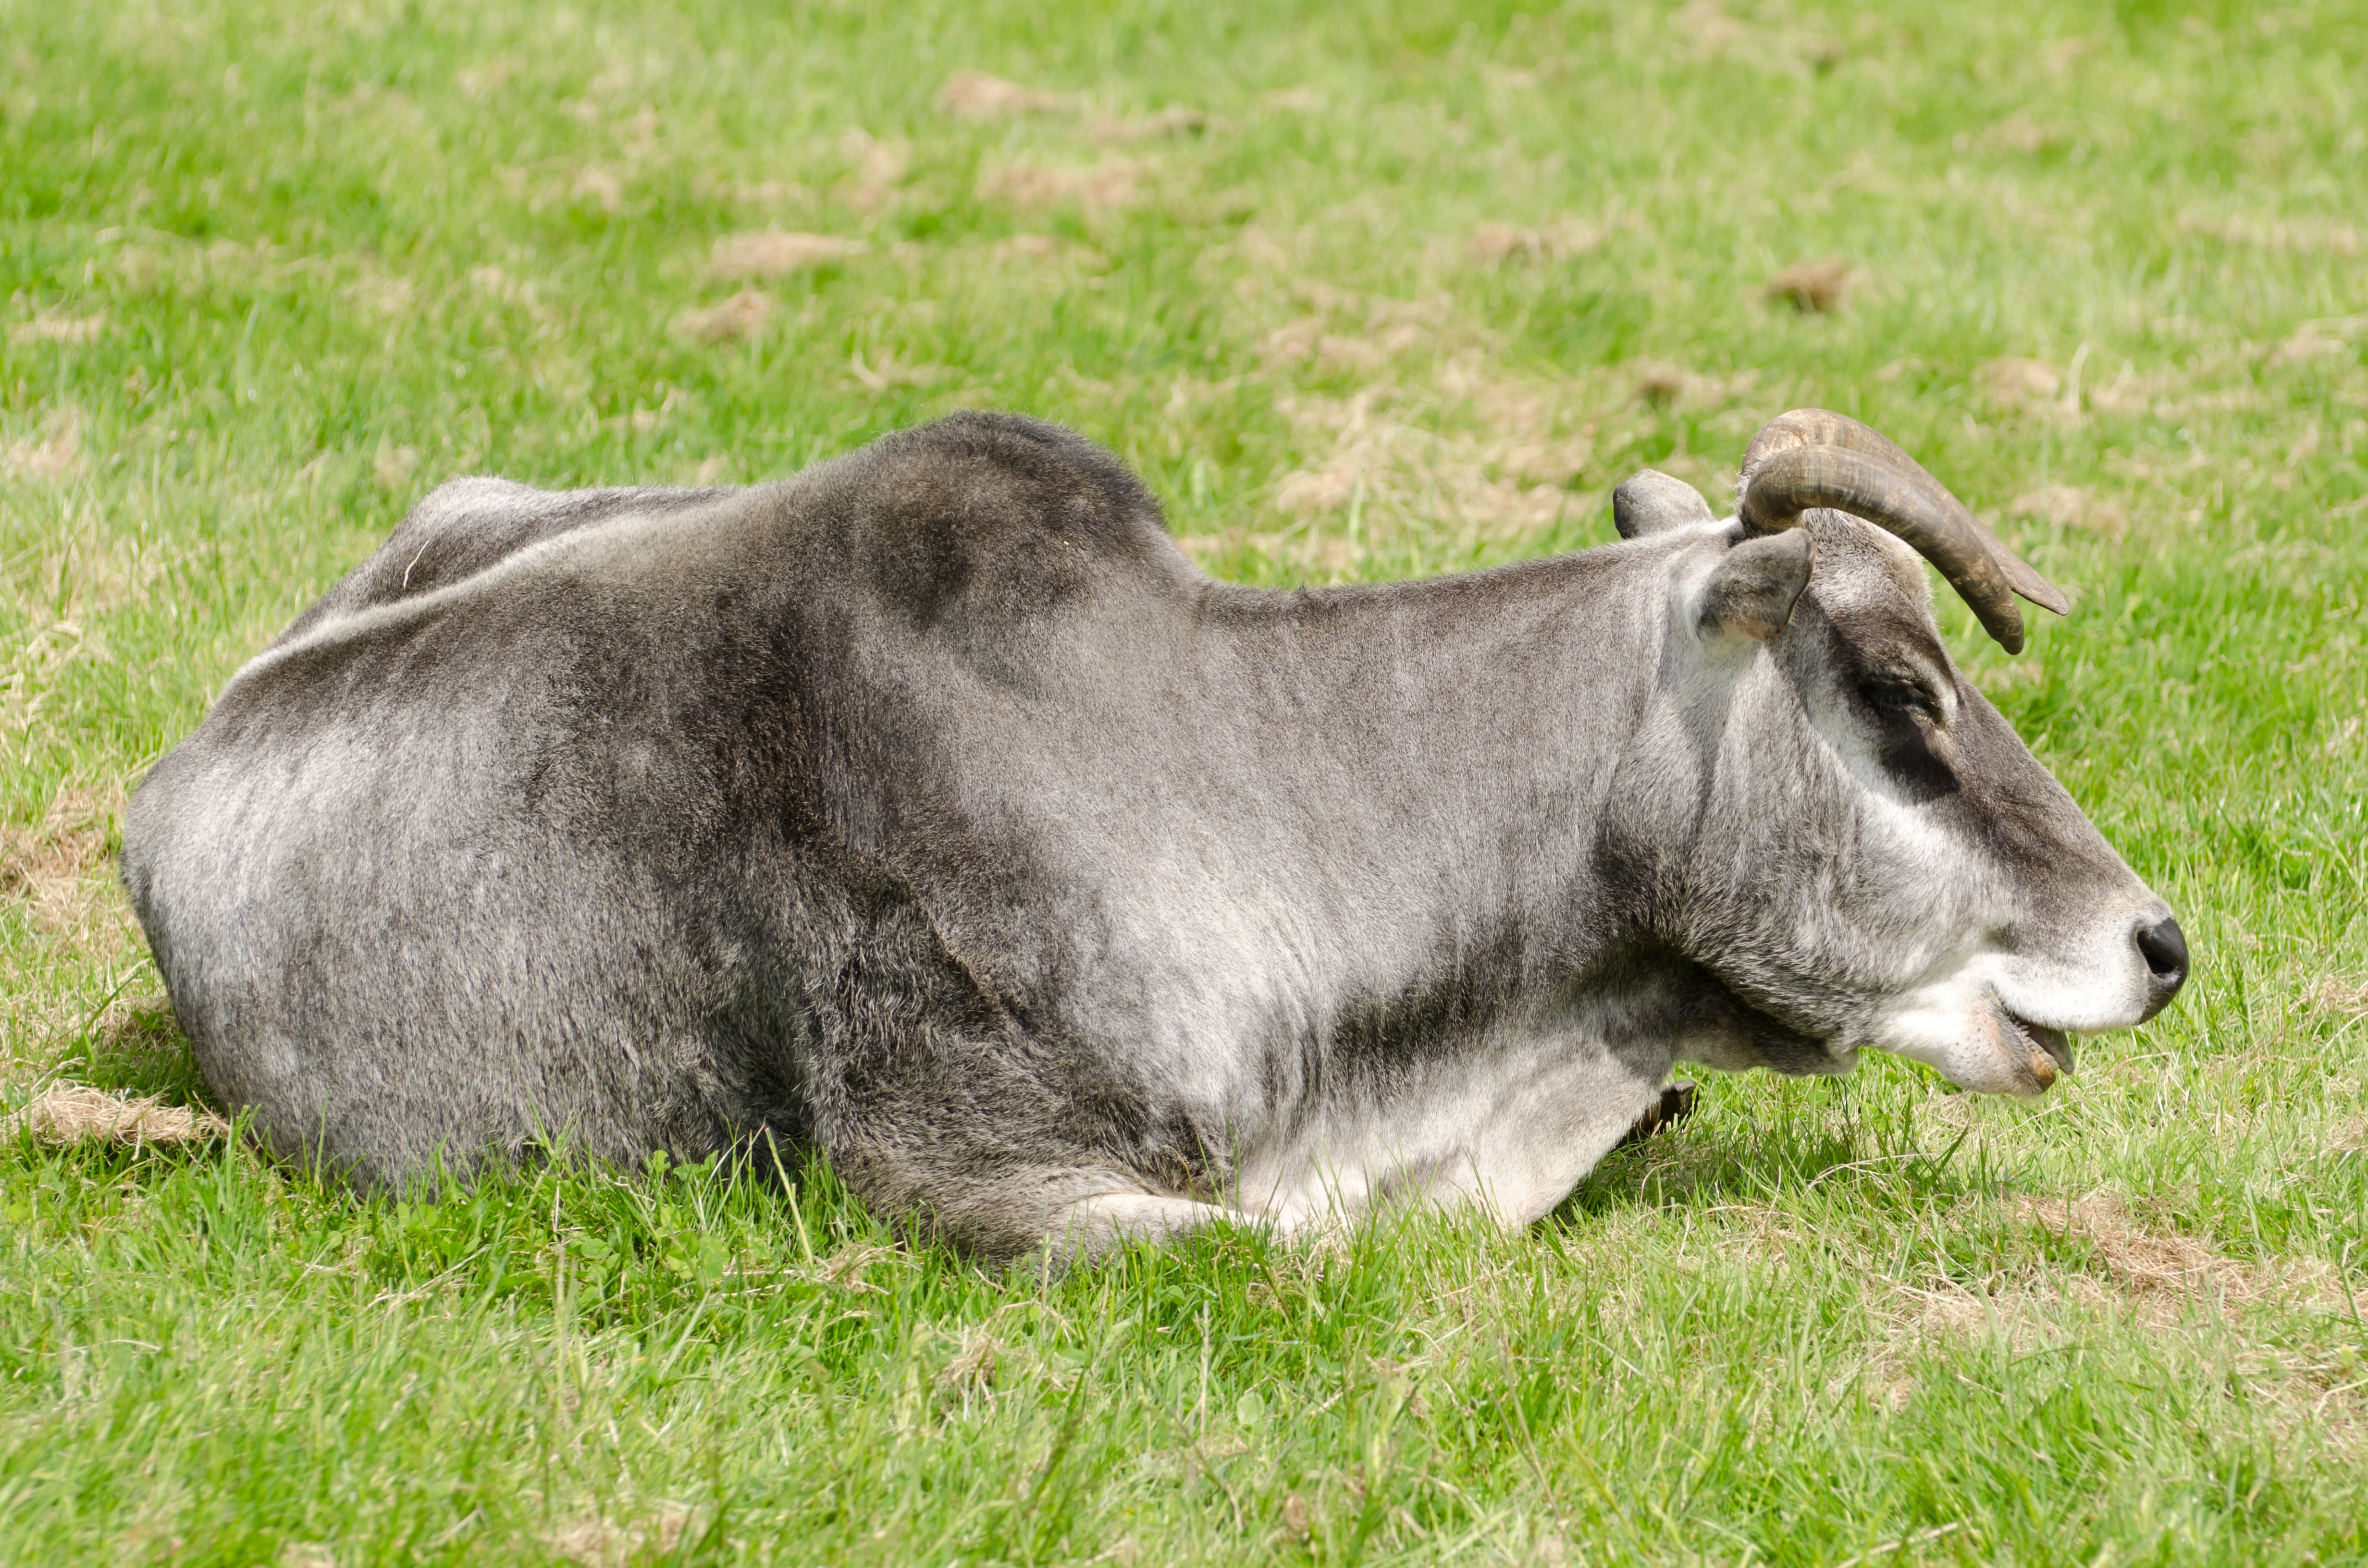
grass, white, farm, meadow, countryside, village, wildlife, horn, cow, herd, farming, tropical, pasture, grazing, livestock, mammal, asia, agriculture, beef, fauna, cheese, cut, graze, stand, vertebrate, conservation, destruction, brazil, yak, economy, development, dairy, organic, rancher, deforestation, water buffalo, wildebeest, zebu, cattle like mammal, cow goat family, muskox